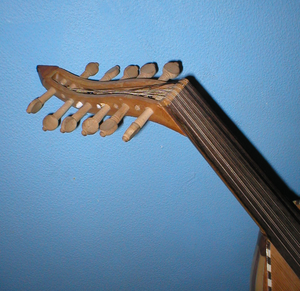
Vue de la tête de oud.
L'oud est un instrument de musique à cordes pincées très répandu dans les pays arabes, en Turquie, en Grèce, en Azerbaïdjan et en Arménie. Son nom vient de l'arabe al-oud, terme transformé en Europe en laute, alaude, laud, liuto, et à ne pas confondre avec le luth. En Extrême-Orient, il a probablement inspiré le pipa chinois, en japonais biwa.